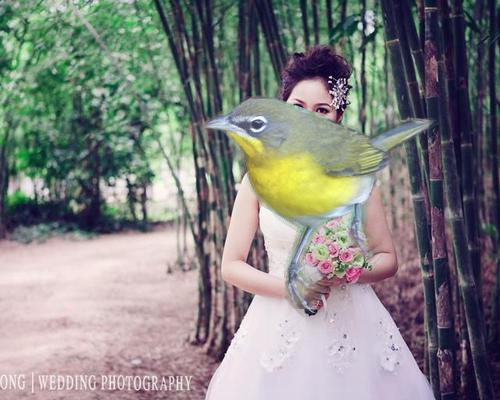
Bird species: Yellow_breasted_Chat
Bird type: landbird
Background: land